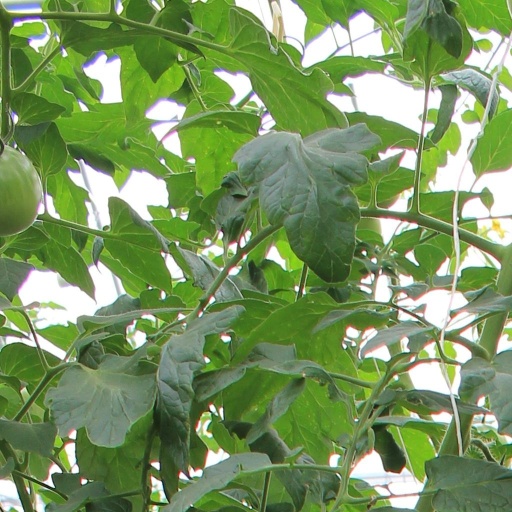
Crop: tomato